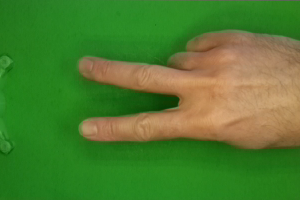
Label: scissors